Middle kingdoms of India

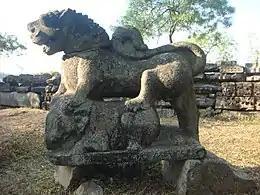
9th–10th century lion sculpture representing powerful Kamarupa-Palas, Madan Kamdev

Pala Empire was a Buddhist dynasty that ruled from the north-eastern region of the Indian subcontinent. The name "Pala" (Modern "pal") means "protector" and was used as an ending to the names of all Pala monarchs. The Palas were followers of the Mahayana and Tantric schools of Buddhism. Gopala was the first ruler from the dynasty. He came to power in 750 CE in Gaur by a democratic election. This event is recognized as one of the first democratic elections in South Asia since the time of the Mahā Janapadas. He reigned from 750 to 770 CE and consolidated his position by extending his control over all of Bengal. The Buddhist dynasty lasted for four centuries (750–1120 CE) and ushered in a period of stability and prosperity in Bengal. They created many temples and works of art as well as supported the Universities of Nalanda and Vikramashila. Somapura Mahavihara built by Dharmapala is the greatest Buddhist Vihara in the Indian Subcontinent.